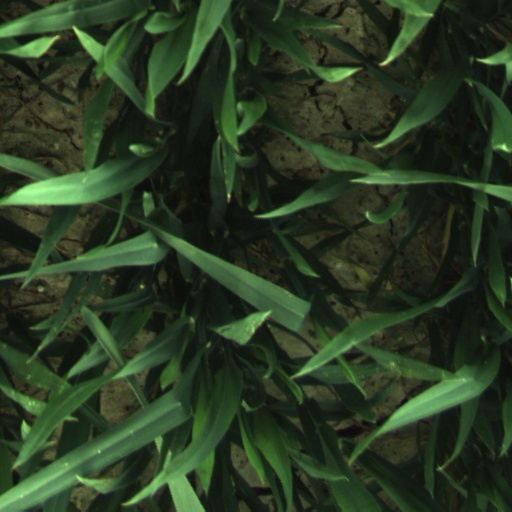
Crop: wheat